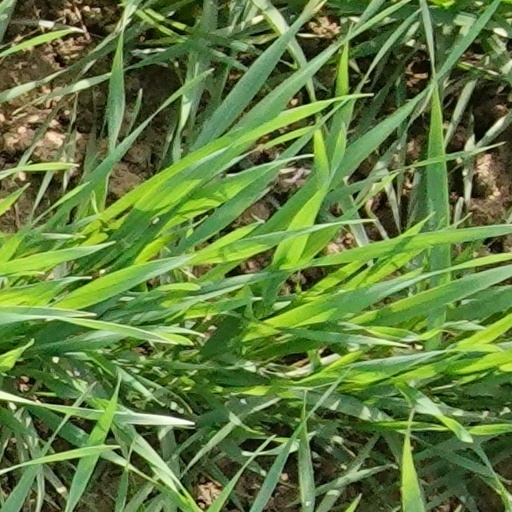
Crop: wheat